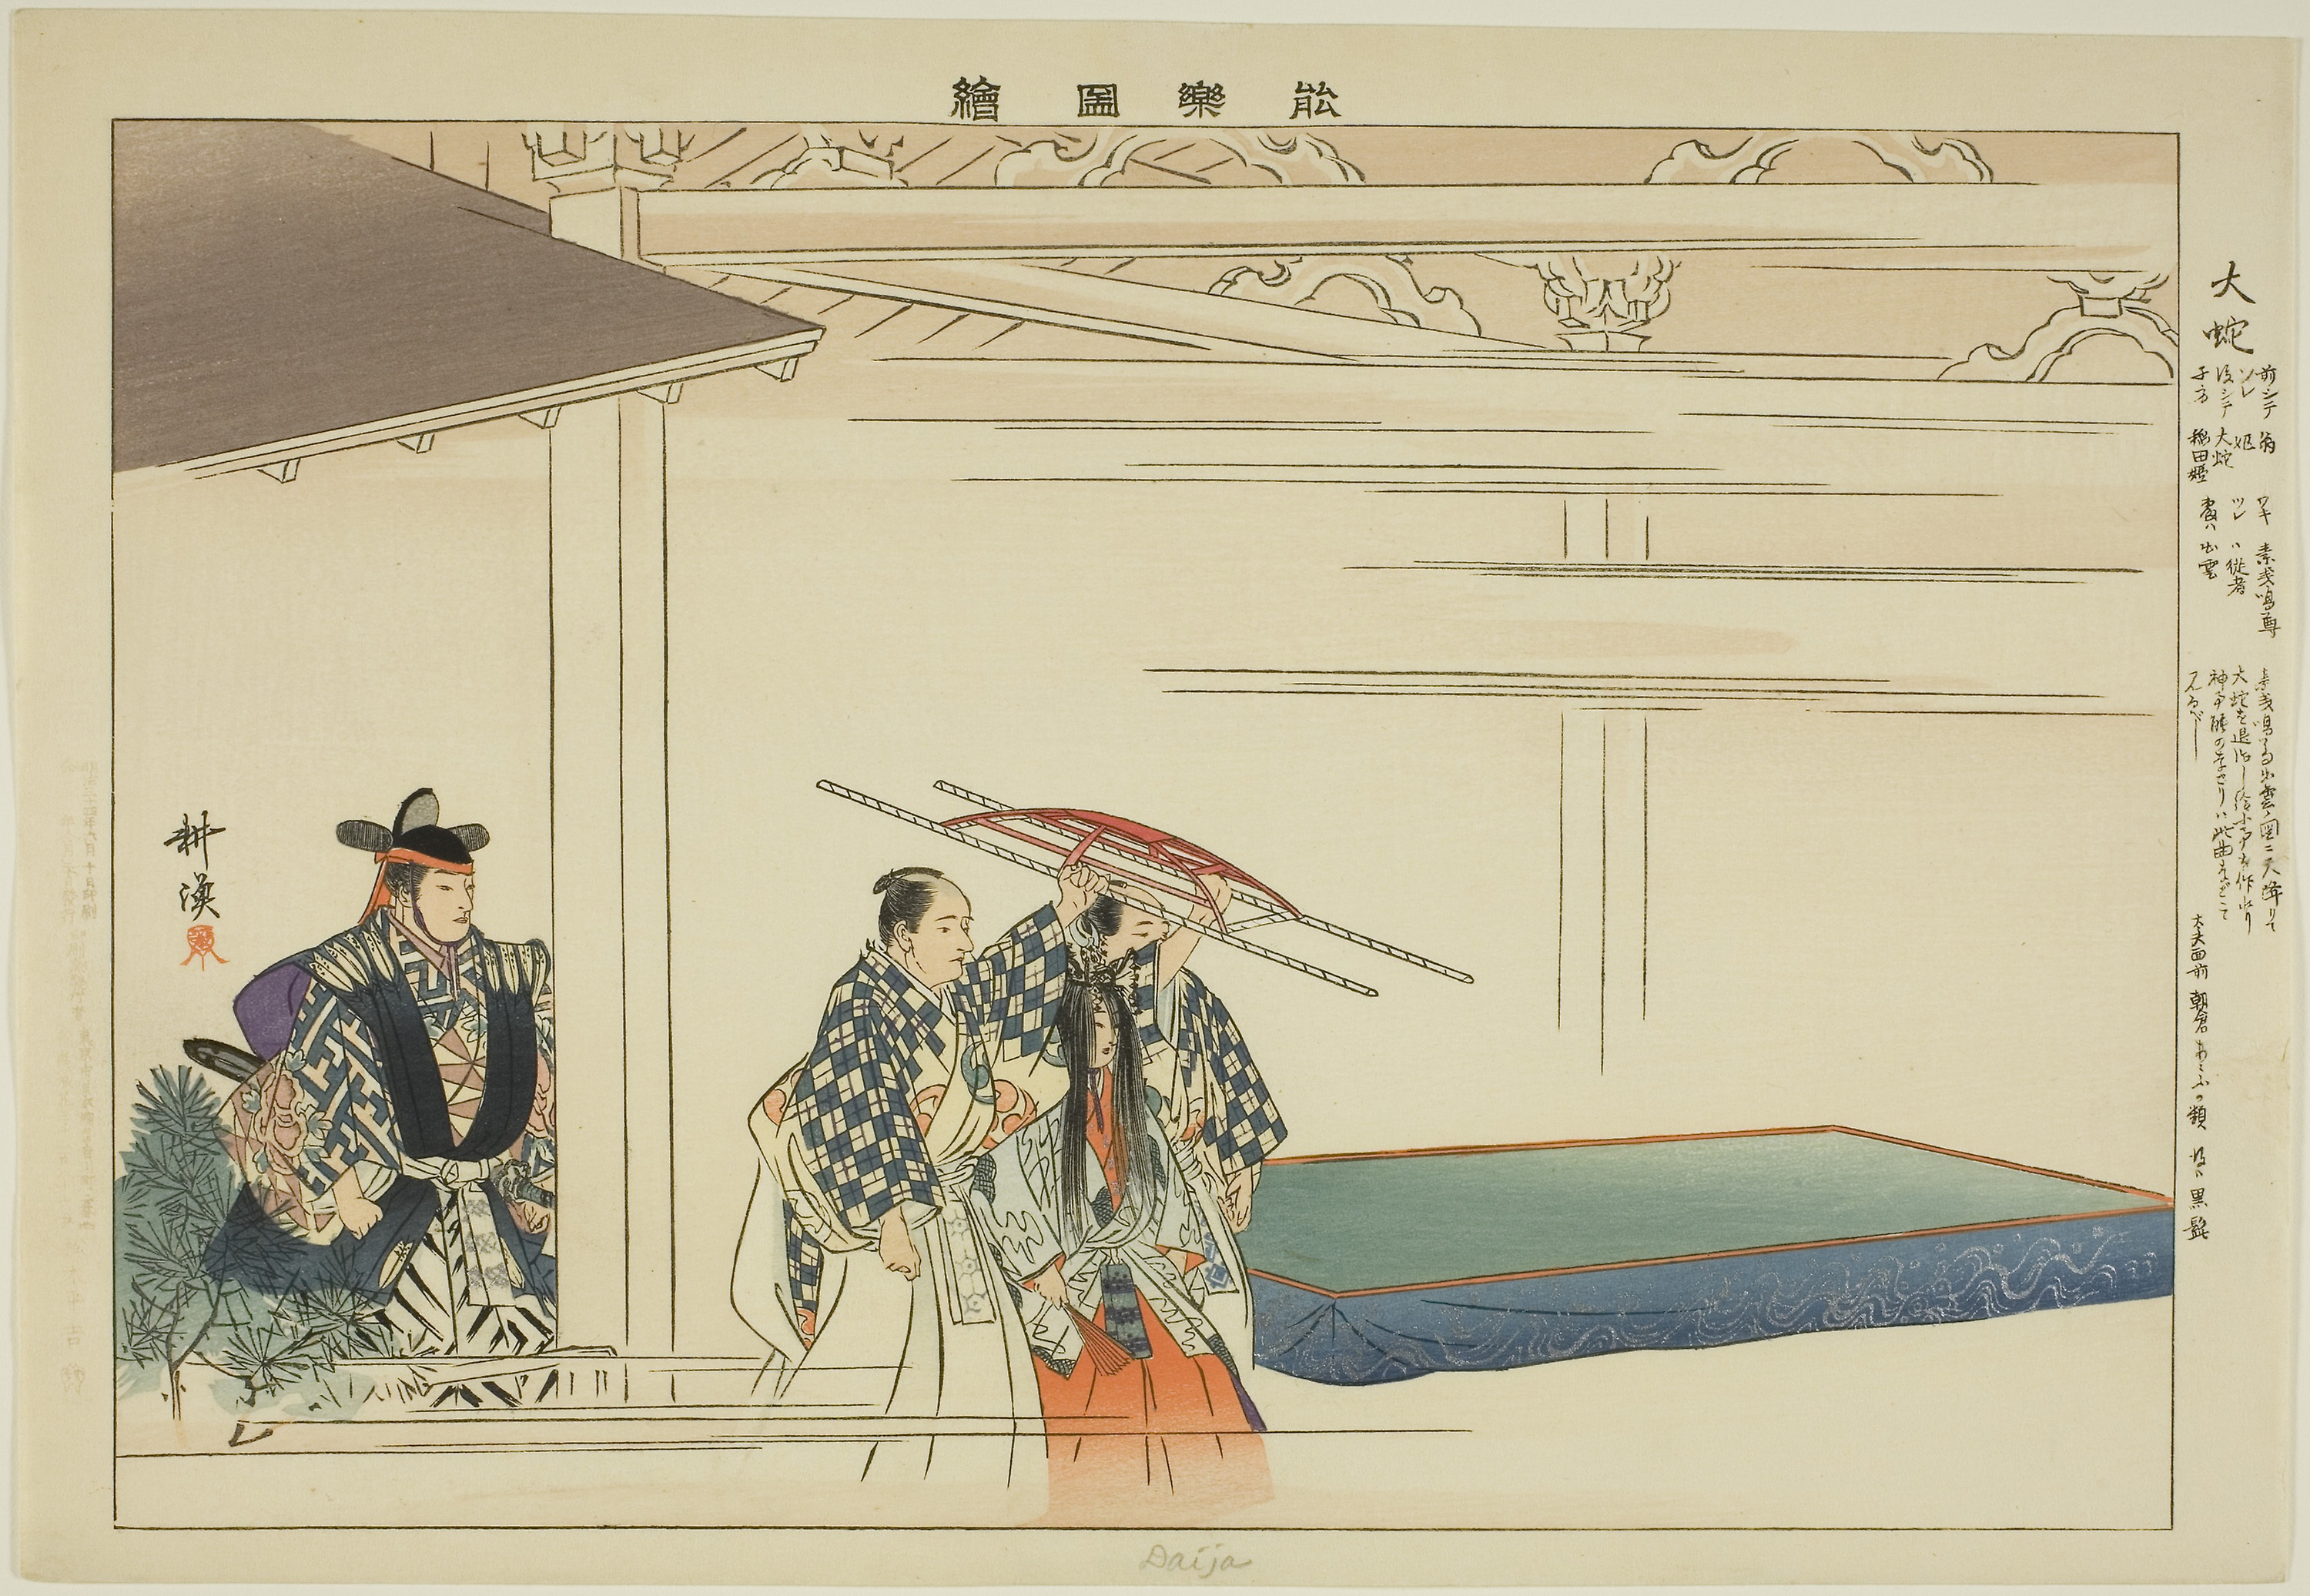
fashion illustration, illustration, art, room, painting, drawing